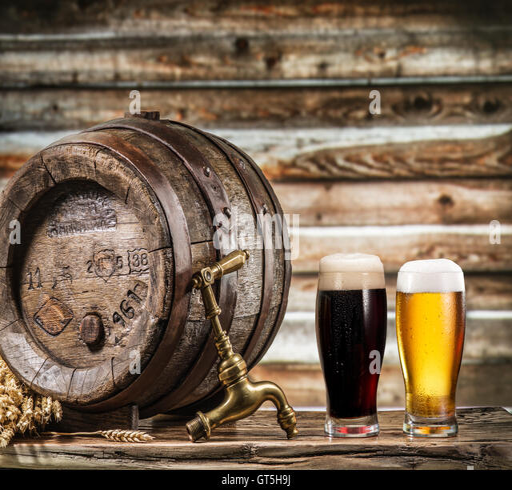
glasses of beer and ale barrel on the wooden table .